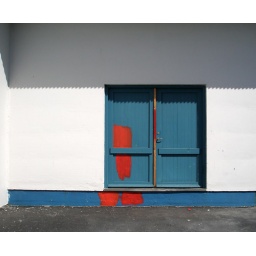
Blue door on a white house in Westman islans that has been kissed by a red color one summer night.